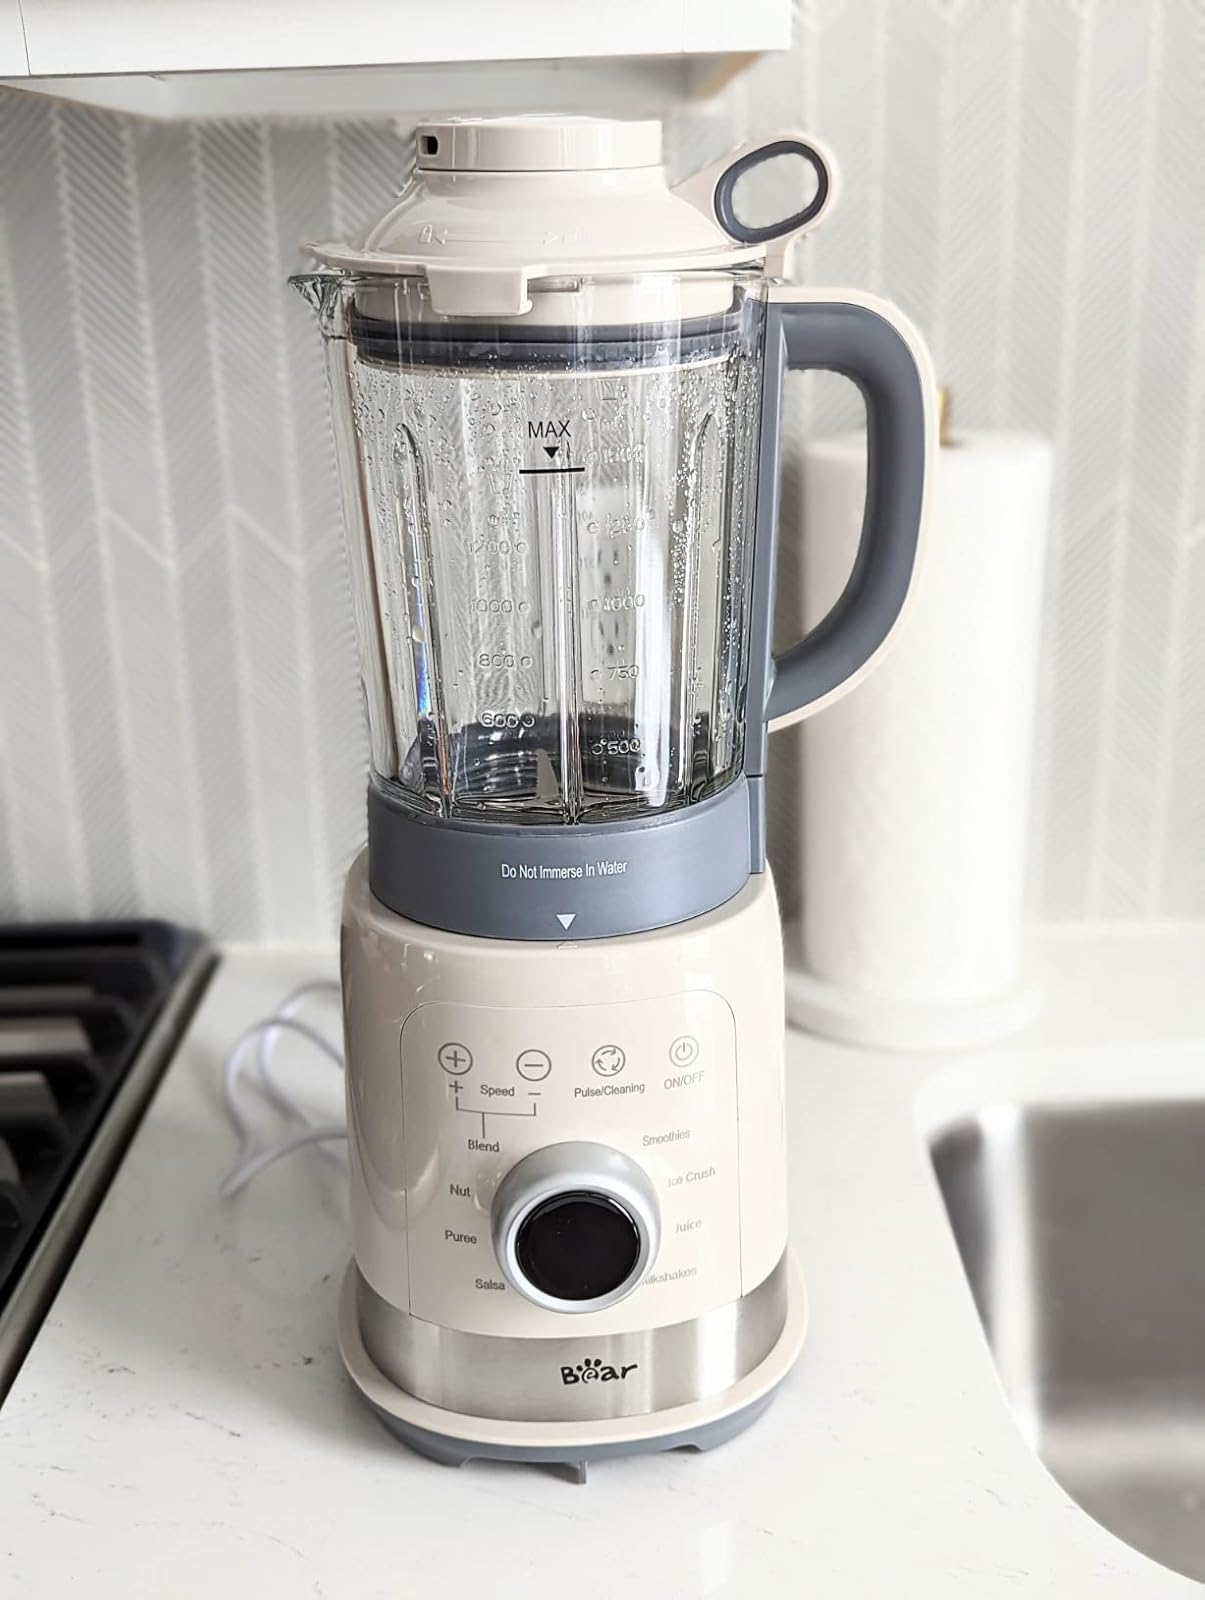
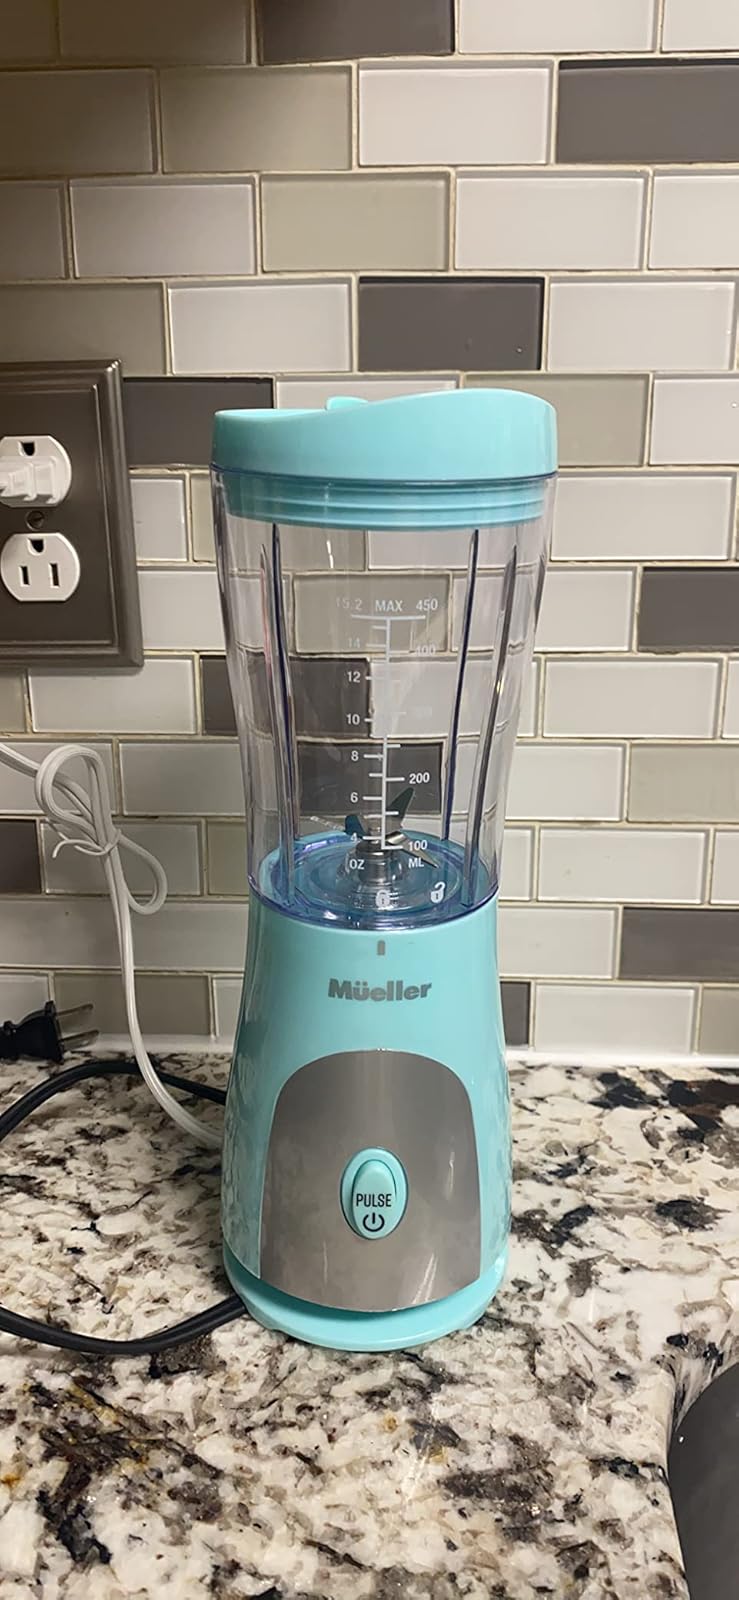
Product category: items_blender
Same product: no